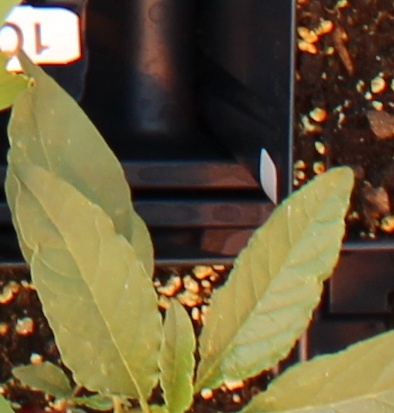
Label: Waterhemp